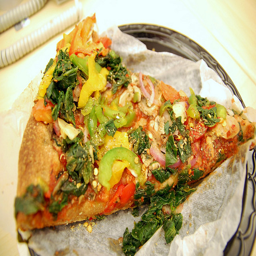
A slice of pizza sitting on top of a plate.
A pizza slice with several types of vegetables on it.
A pizza is topped with many vegetables and a little bit of sauce.
A close shot of a single slice of vegetable pizza.
A pizza is shown on a plate with toppings.